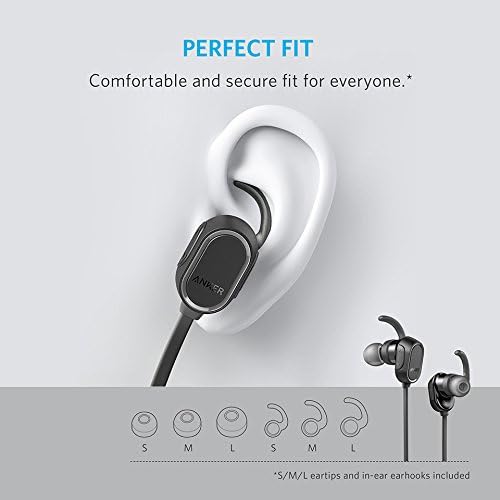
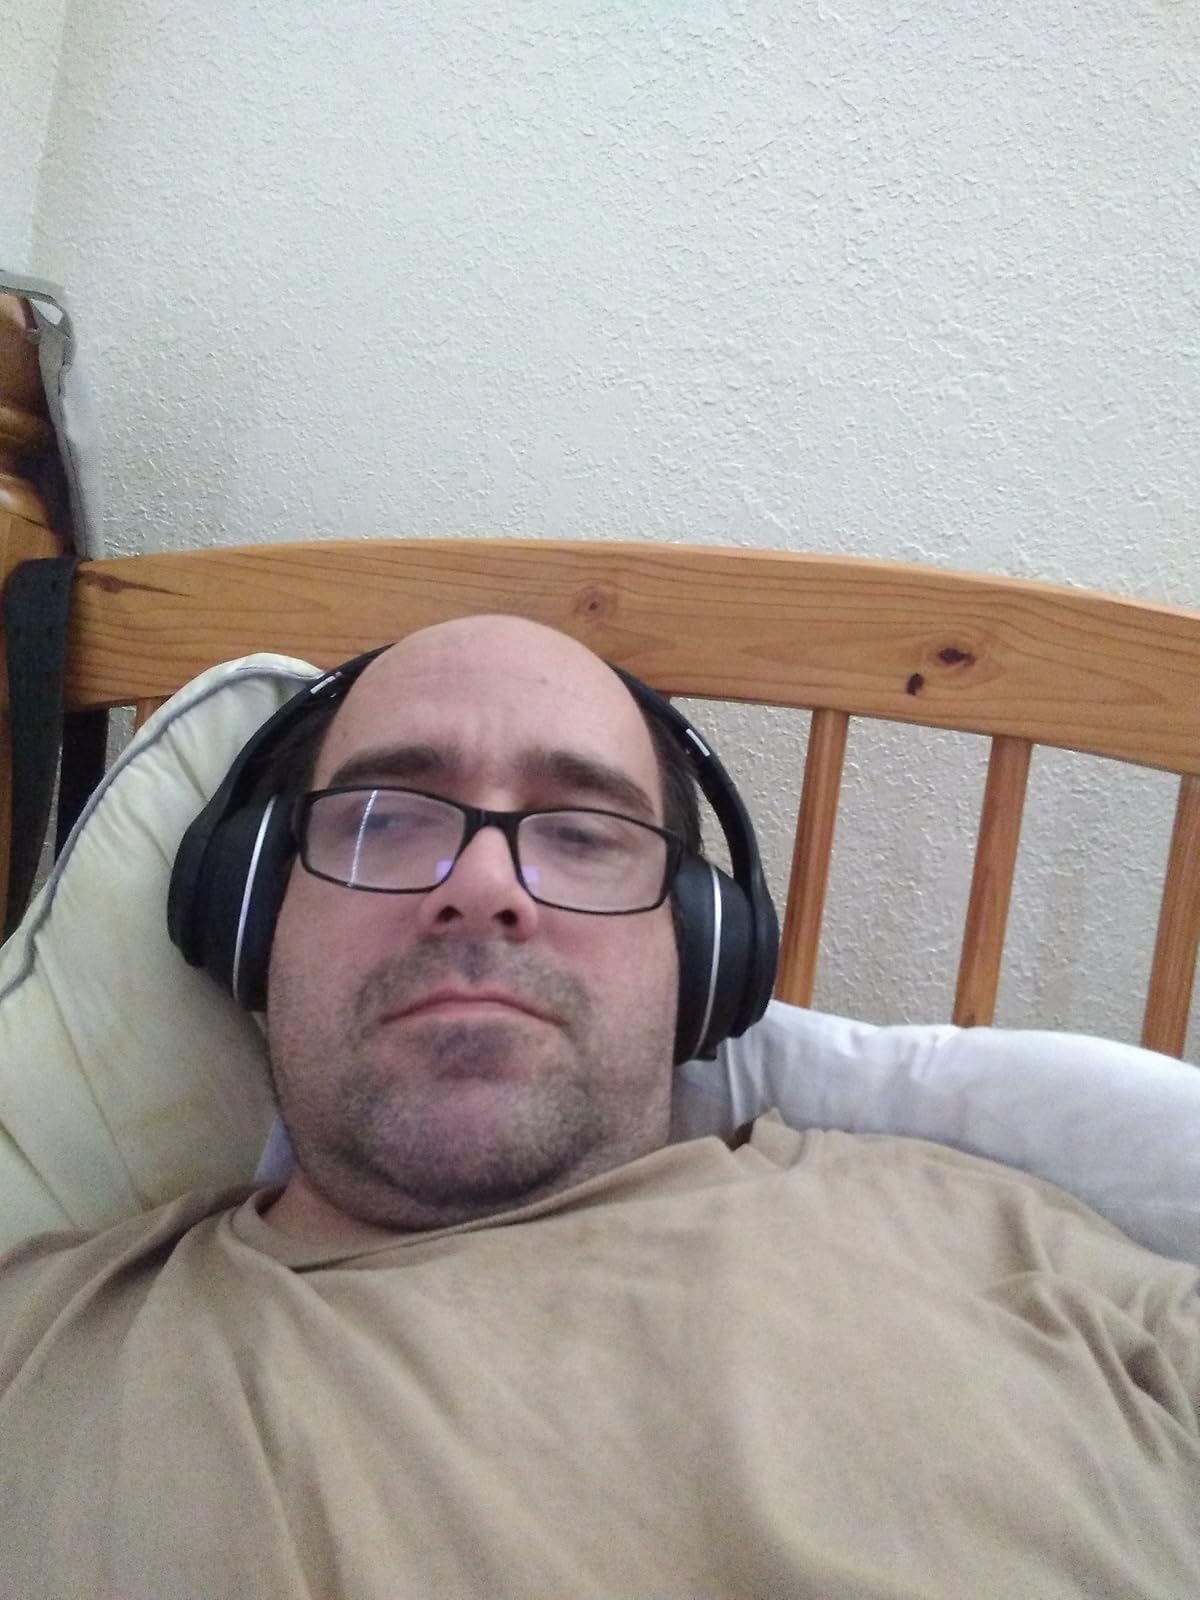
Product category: headphones
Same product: no